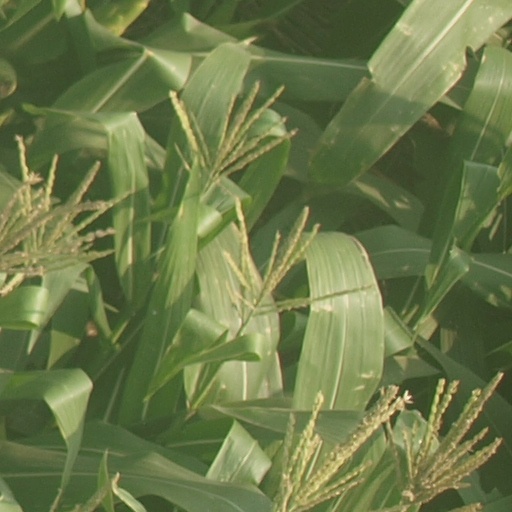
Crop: maize; corn